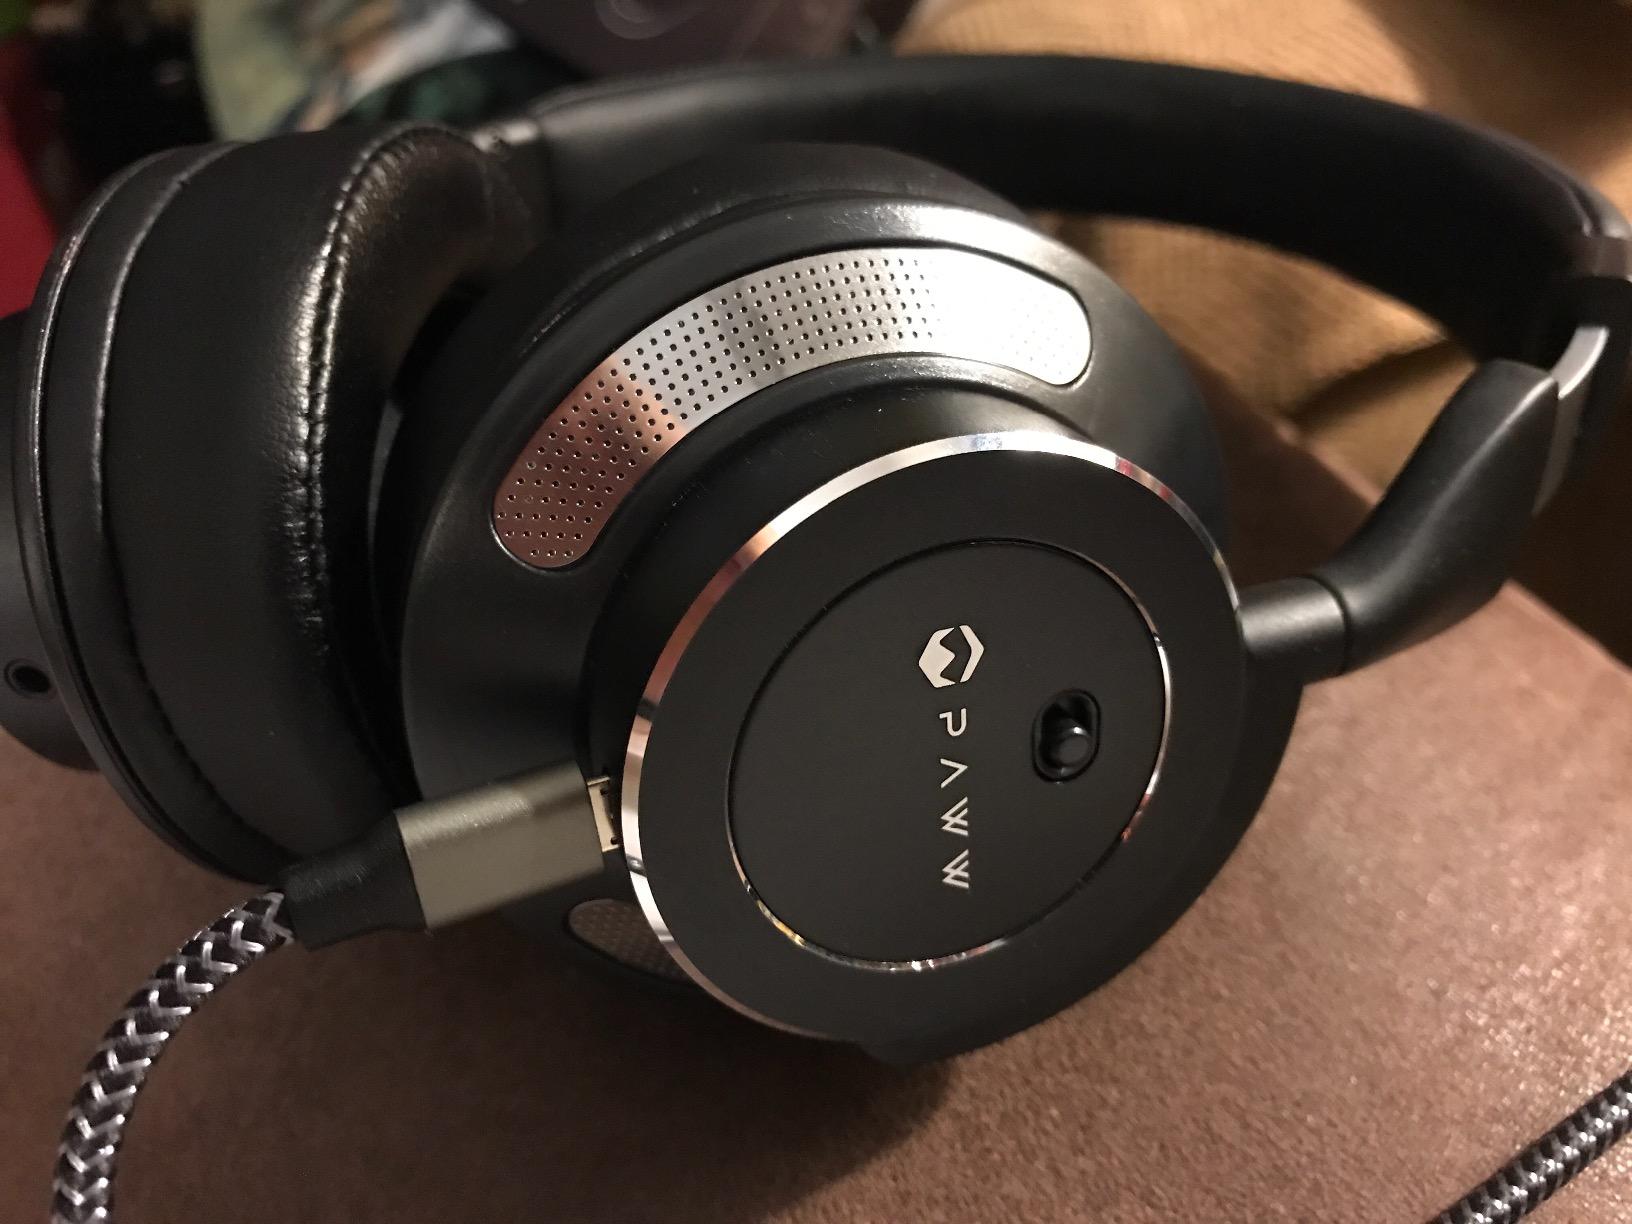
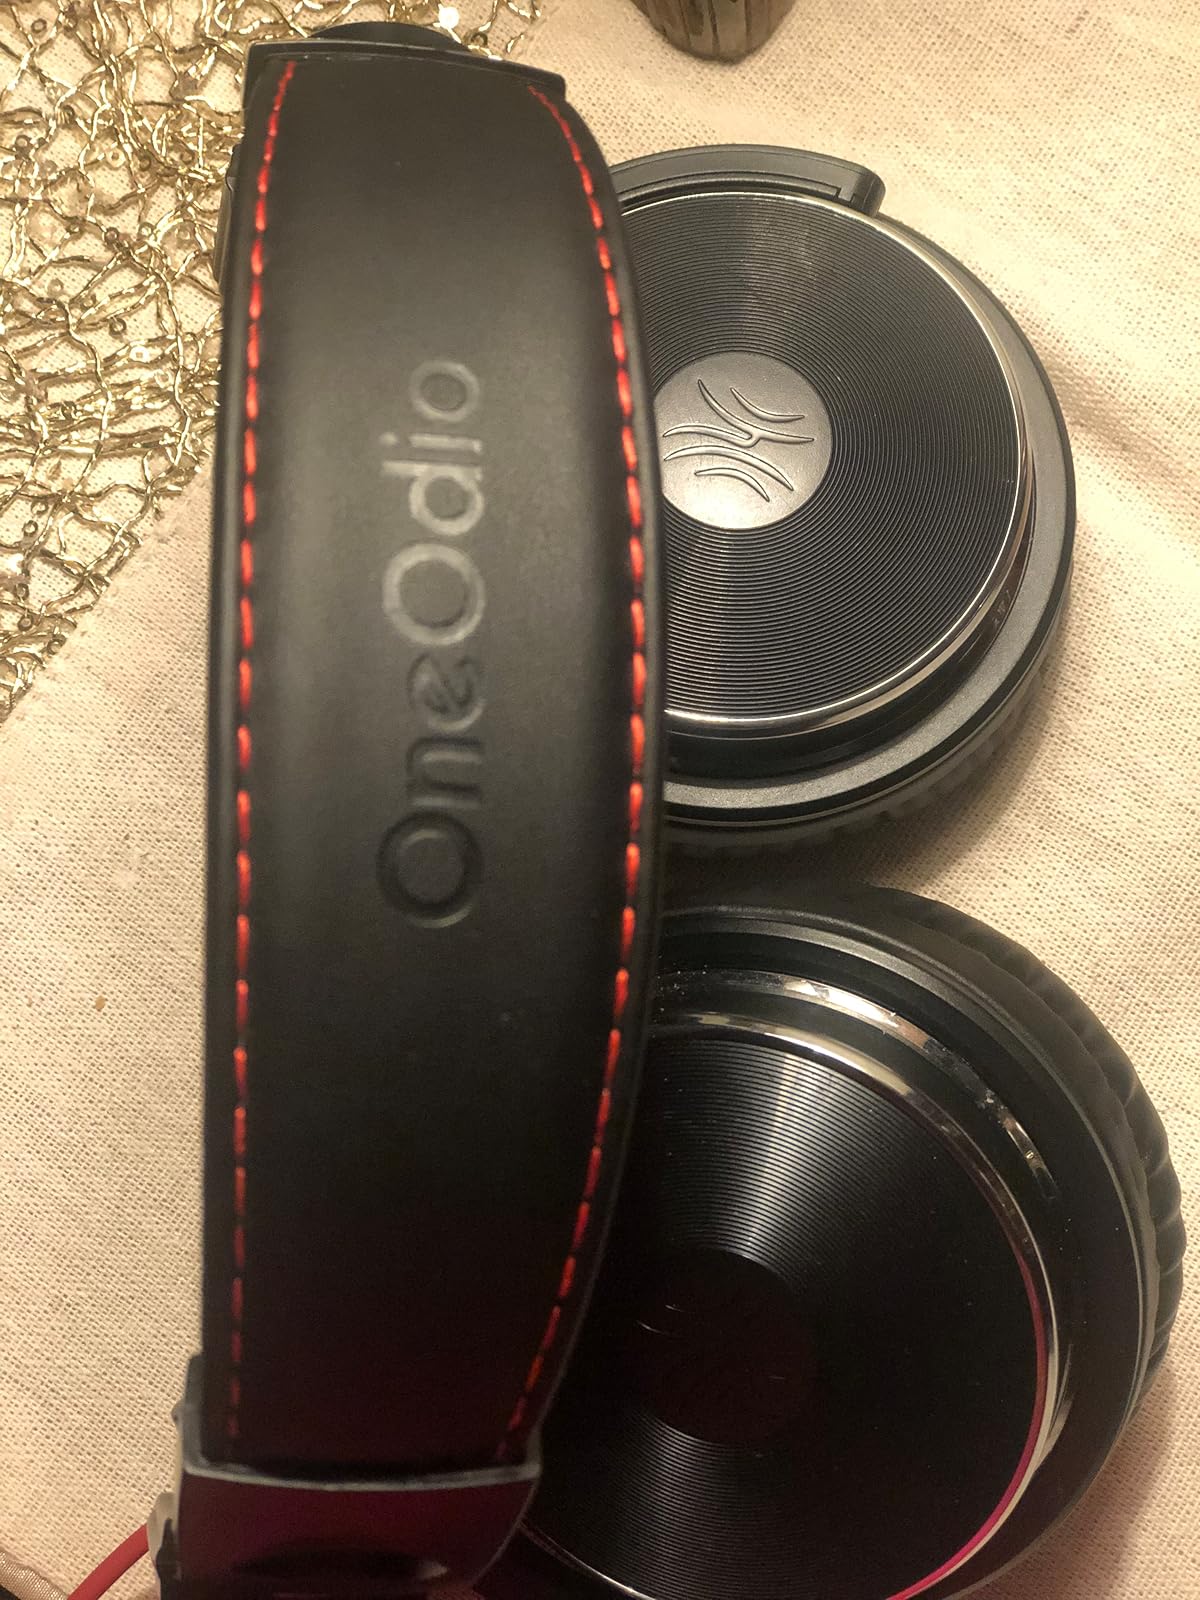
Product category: headphones
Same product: no